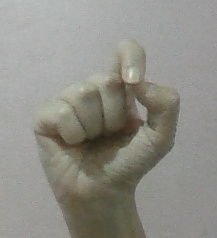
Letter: fa